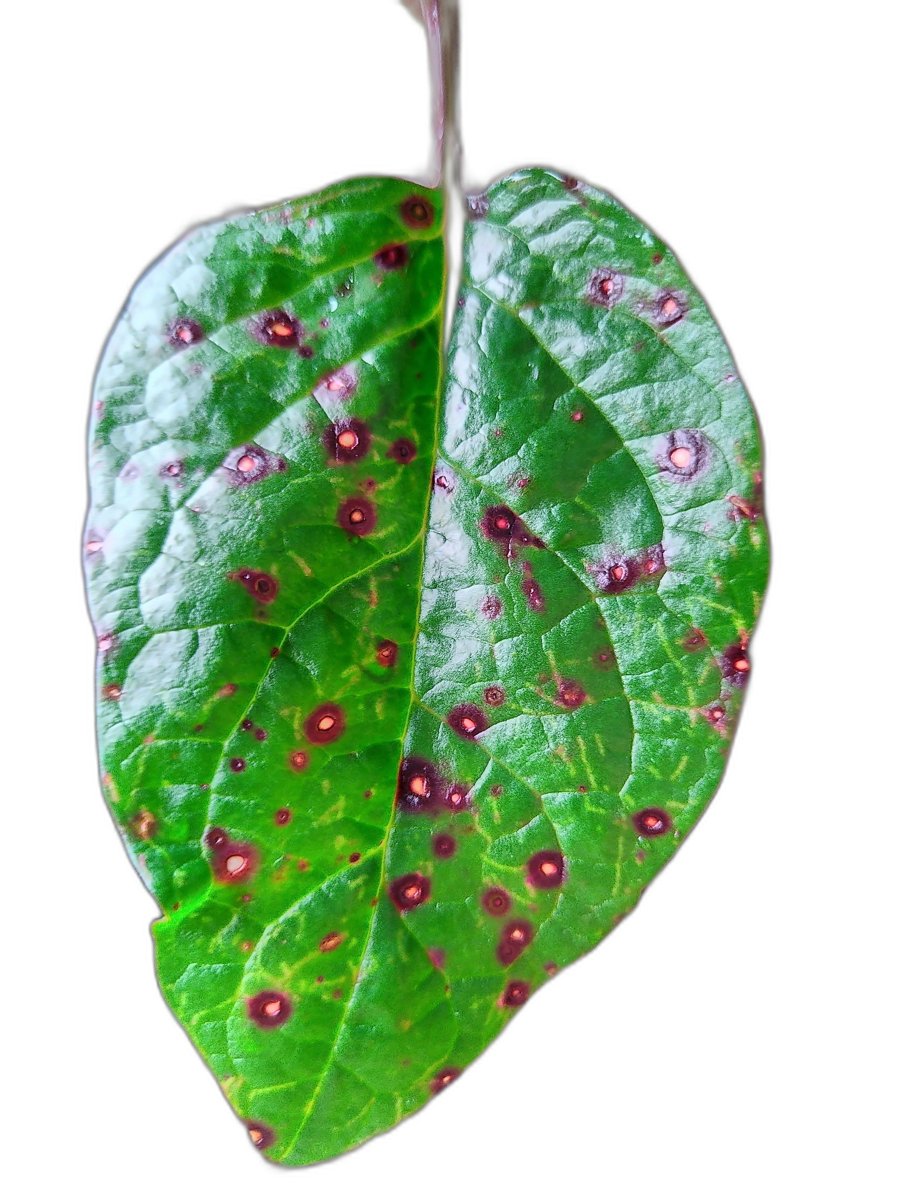
Label: Bacterial-Spot